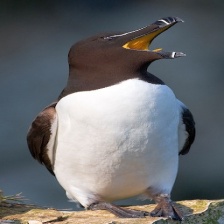
Species: RAZORBILL
Scientific name: ALCA TORDA